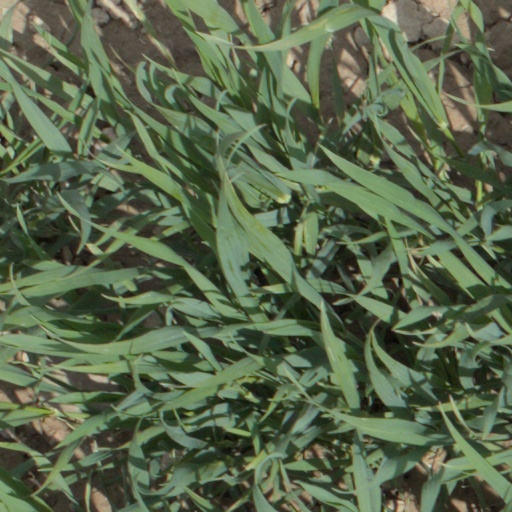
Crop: wheat